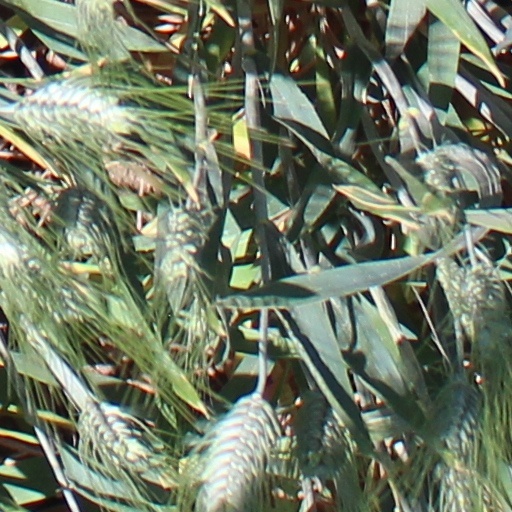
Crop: wheat